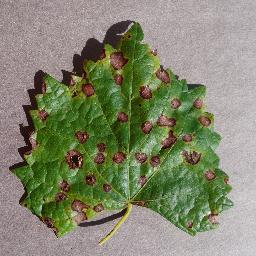
Label: Grape___Black_rot